Roman Catholic Diocese of Amarillo

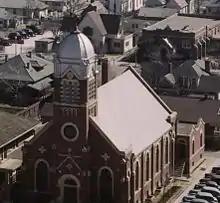
Sacred Heart Church, Amarillo, Texas (1943). Cathedral from 1927 to 1975

During Fitzsimon's 17-year-long tenure as bishop, the number of churches, priests, schools, and institutions in the diocese more than doubled. In September 1945, after the end of World War II, FitzSimon wrote a letter to US Congressman Francis E. Worley protesting the conditions at the Italian prisoner of war camp in Hereford, Texas. FitzSimon had visited the camp in July 1945 and saw that prisoners were receiving low rations of substandard quality. They also told him stories of beatings and other mistreatment by guards. Fitzsimon died in 1958.